Big beat

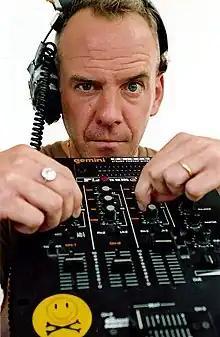
Fatboy Slim in 2004

Sampling had become an integral part of dance music production and the fusion of genres appealed to DJs, producers, and fans keen on continued experimentalism within dance music. Record labels such as Junior Boy's Own and Heavenly Records demonstrated this broader-minded approach, releasing slower breakbeat-based music alongside house and acid house singles, introducing DJ-turned-artists such as the Chemical Brothers (known then as the Dust Brothers) and Monkey Mafia in 1994.